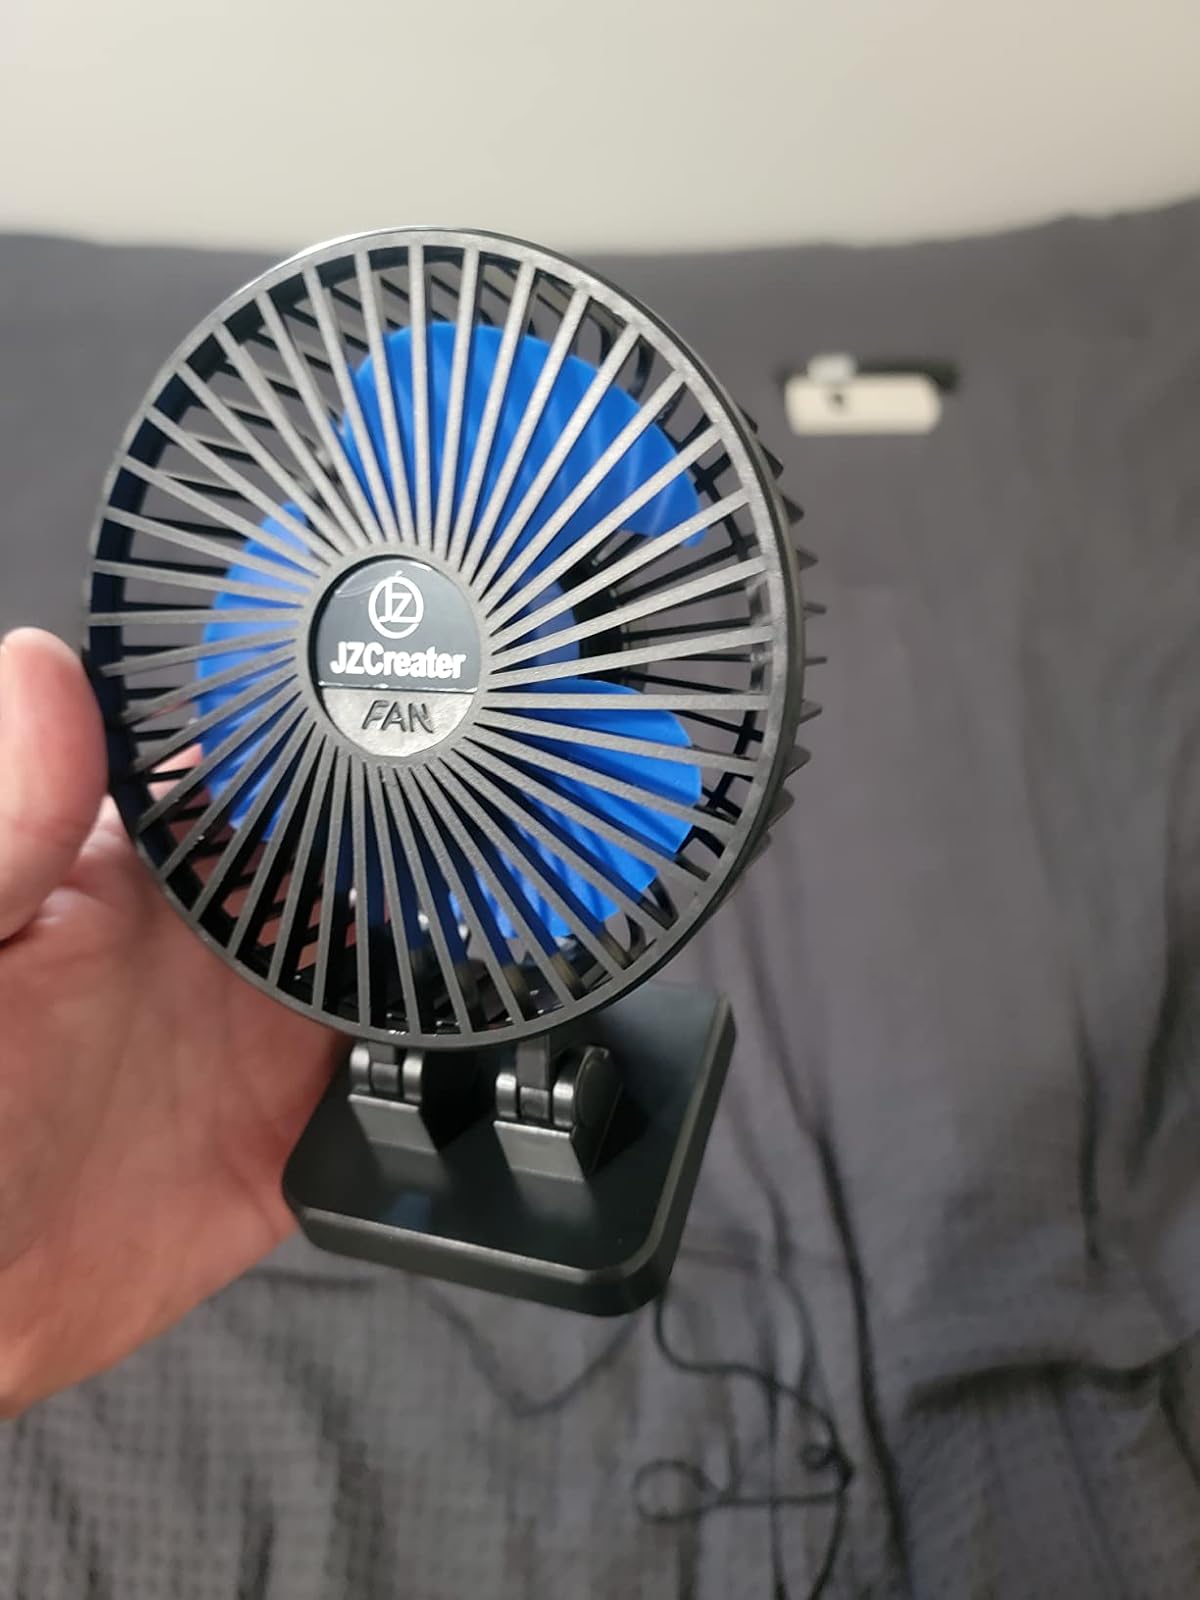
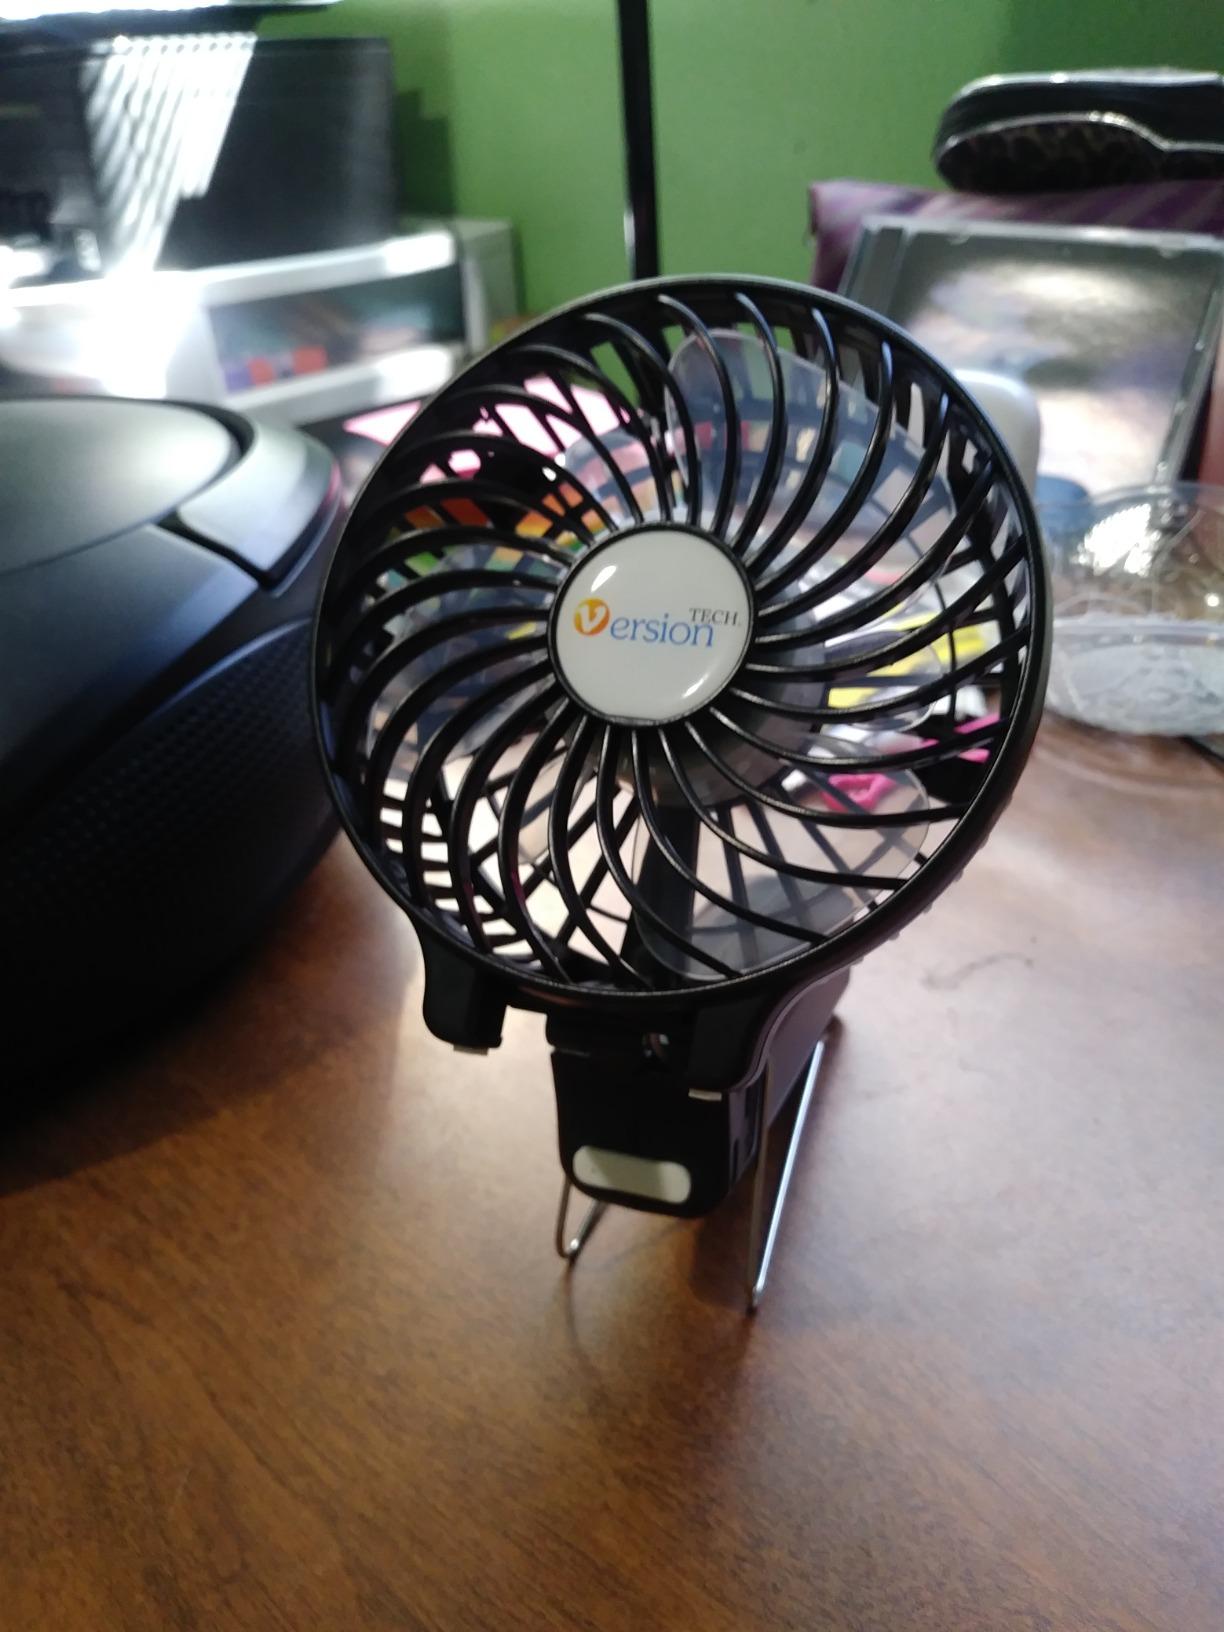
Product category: fan
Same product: no